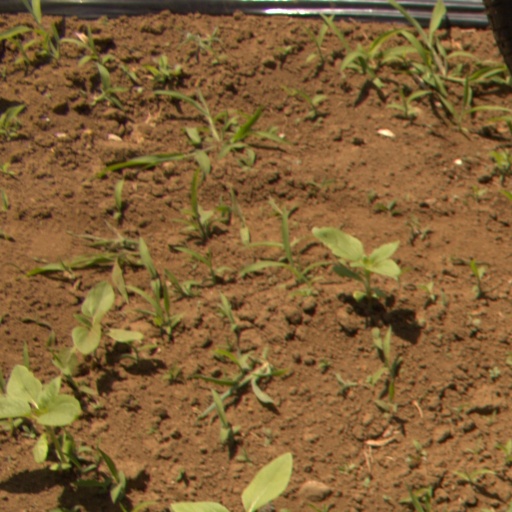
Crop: Jerusalem artichoke